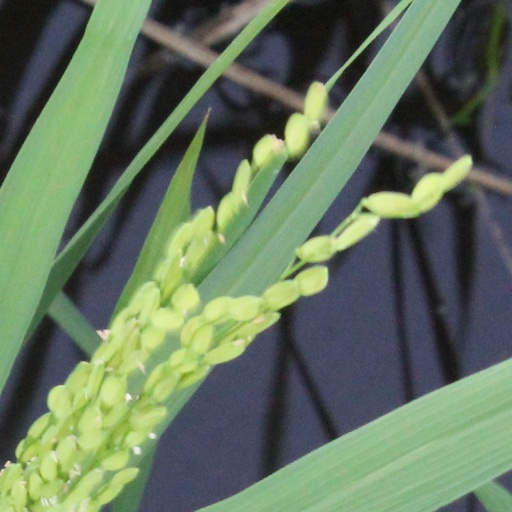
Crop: rice